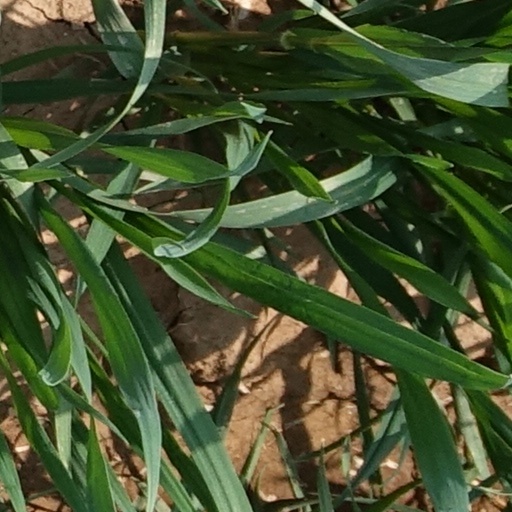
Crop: wheat